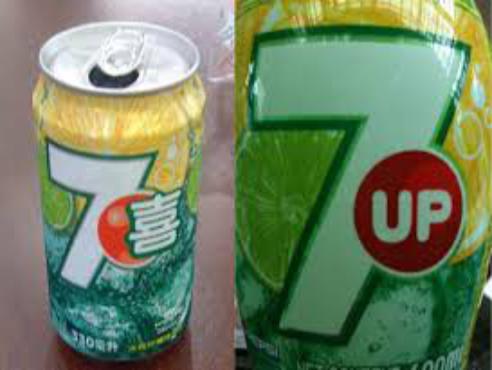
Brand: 7-Up
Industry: Food